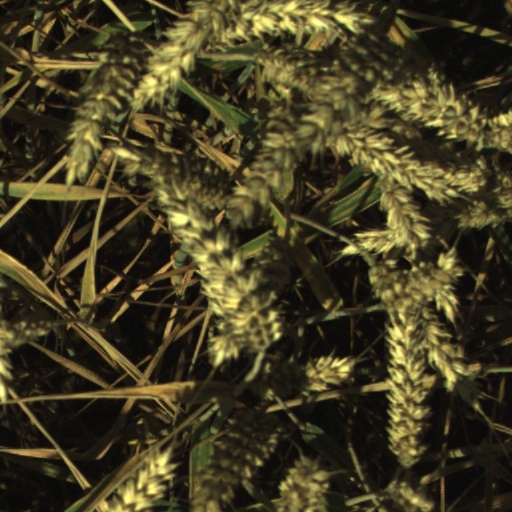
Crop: wheat